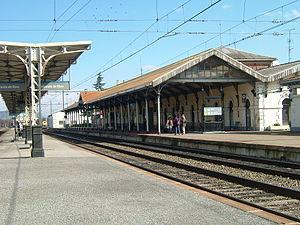
La gare de Miranda de Ebro est une gare ferroviaire espagnole de la ligne de Madrid à Hendaye. Elle est située sur le territoire de la commune de Miranda de Ebro, dans la province de Burgos en communauté autonome de Castille-et-León.